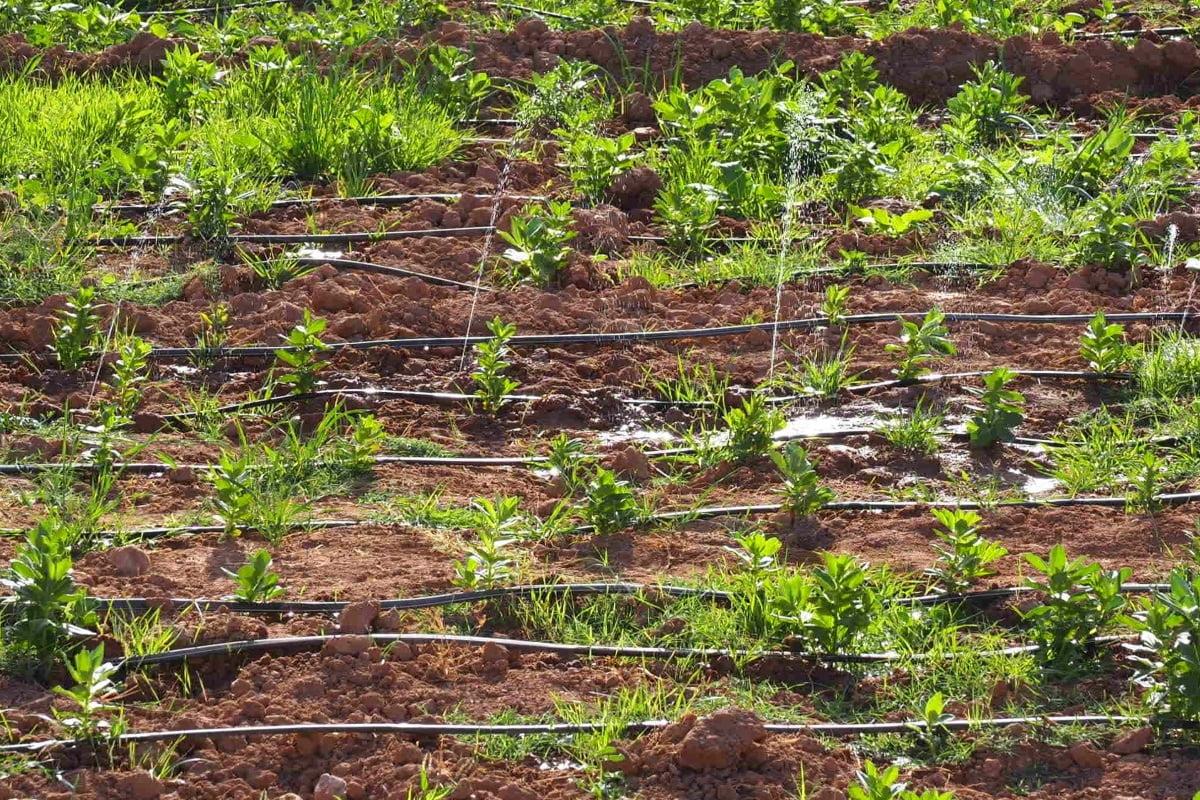
Shamba lina mimea michanga iliyopandwa kwa mistari mirefu.Kuna mfumo wa umwangiliaji wa matone unaopita kati ya mistari ya mimea ukionyesha utumiaji wa teknolojia ya kisasa.Udongo unaonekana kuwa na rangi ya kahawia na unyevunyevu ikionyesha umwangiliaji umefanywa hivi karibuni.